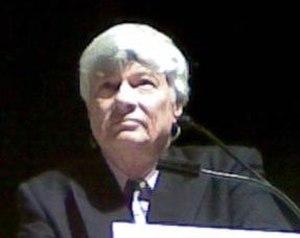
Geoffrey Ronald Robertson, né le 30 septembre 1946 à Sydney en Nouvelle-Galles du Sud, est un avocat, spécialiste des droits de l'homme, universitaire, auteur et animateur. Il a la double nationalité australienne et britannique.